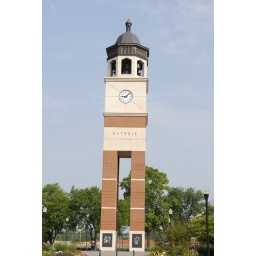
this is the clock tower in front of the technology building at WKU